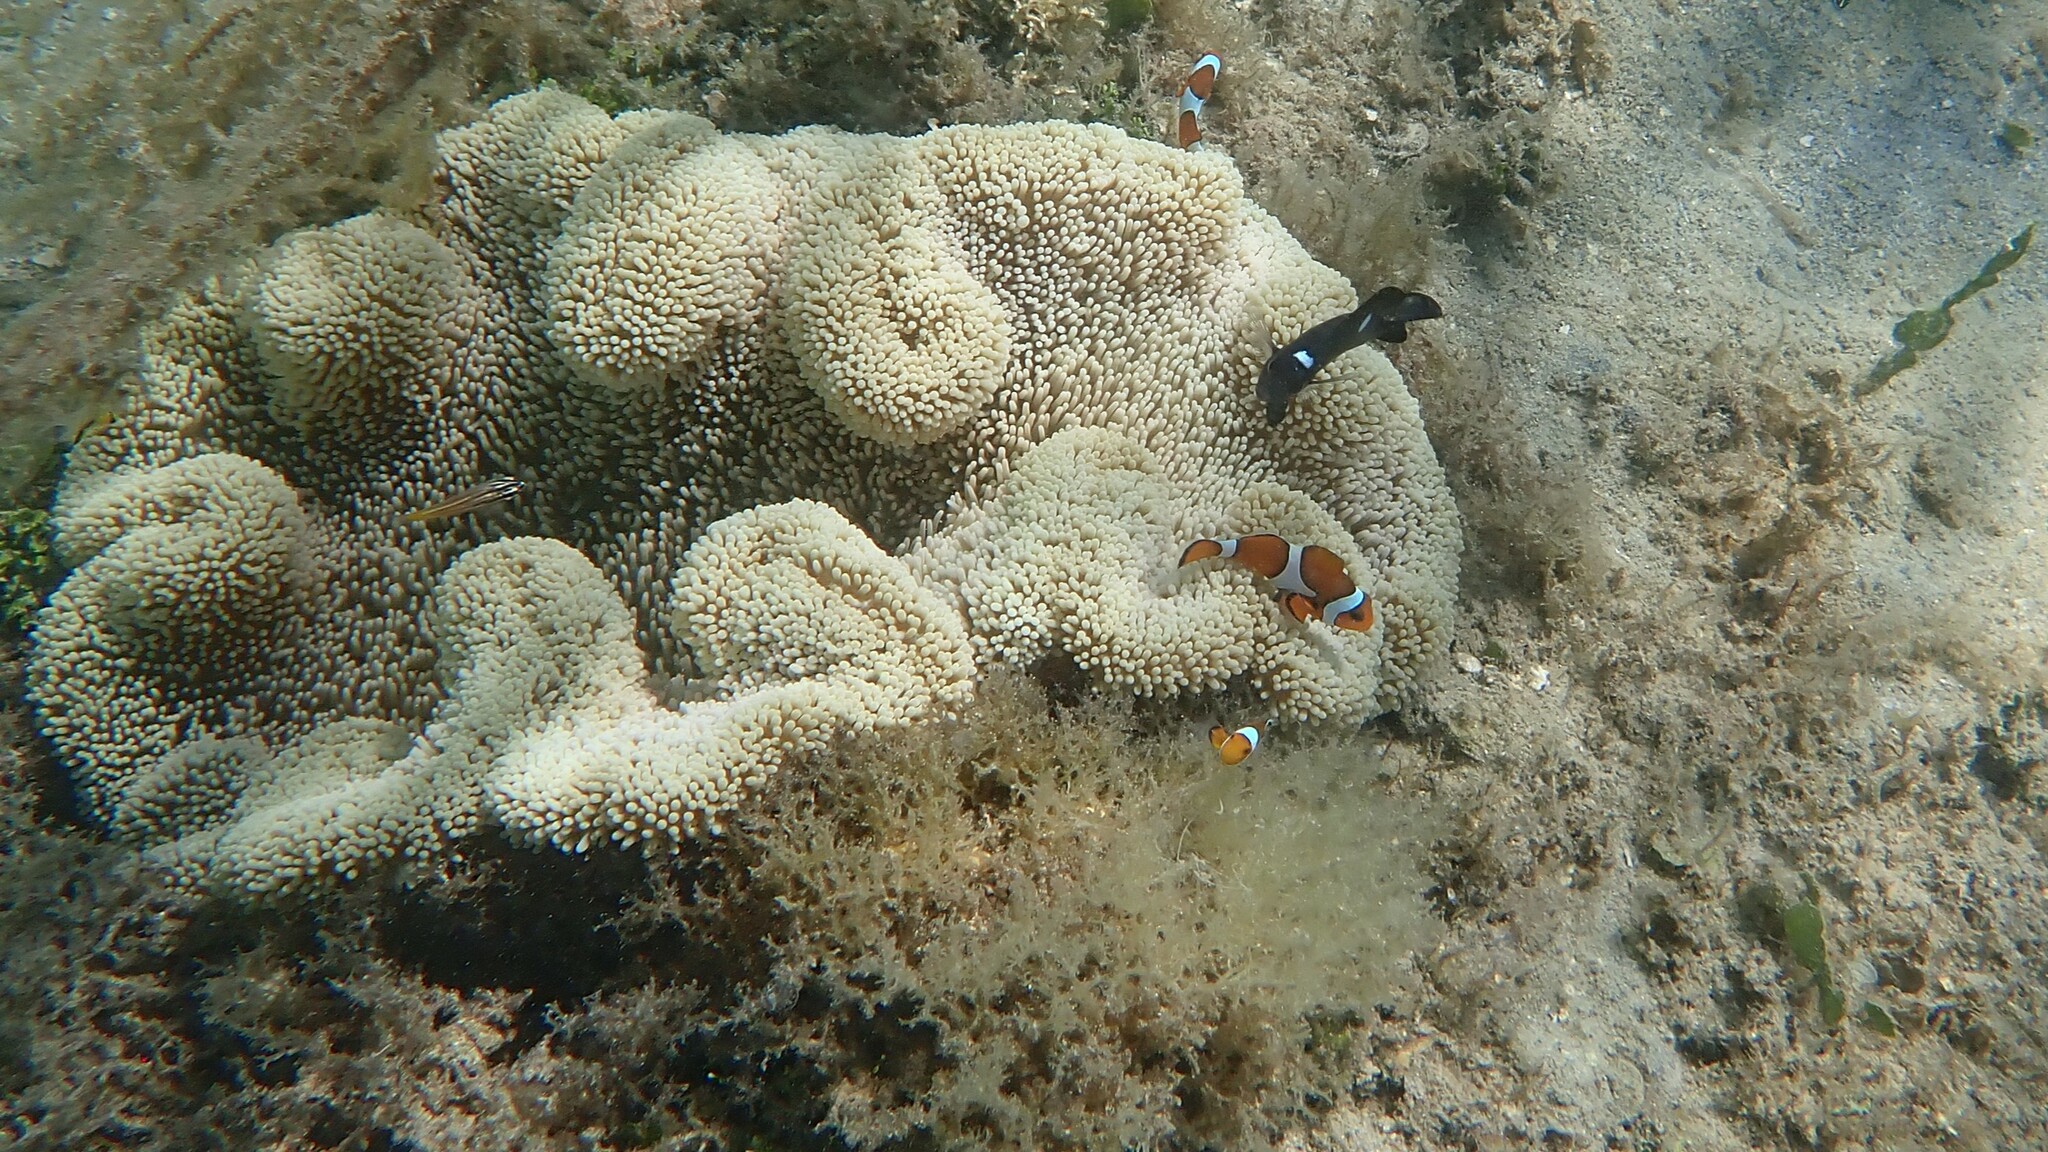
Amphiprion ocellaris (Ocellaris Anemonefish)